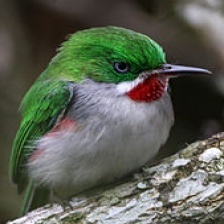
Species: CUBAN TODY
Scientific name: TODUS MULTICOLOR